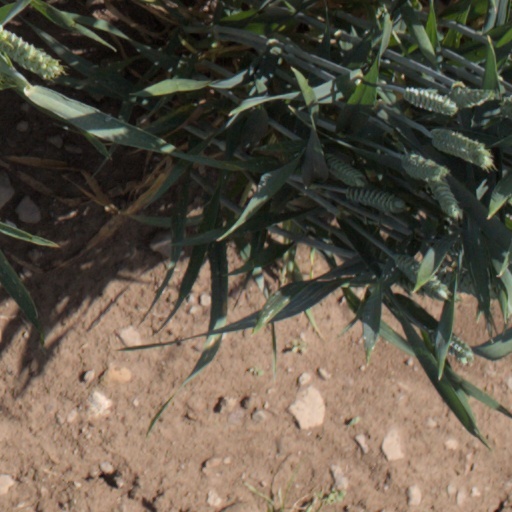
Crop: wheat